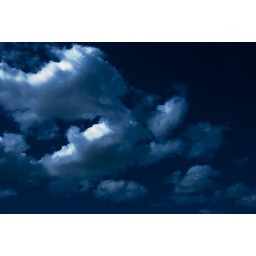
This was actually a perfect blue sky with clouds but was a bit boring, so I messed around with PS.